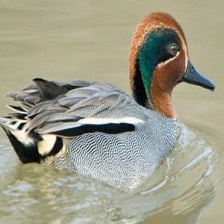
Species: TEAL DUCK
Scientific name: ANAS CRECCA
ImageNet parent category: drake